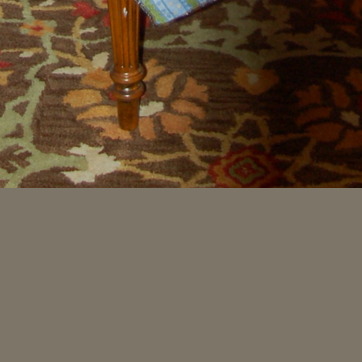
Material: carpet